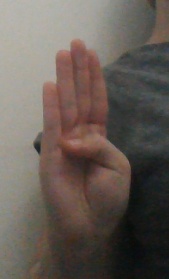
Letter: kaaf